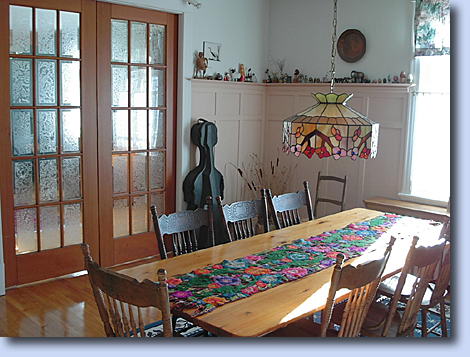
Room type: dining_room